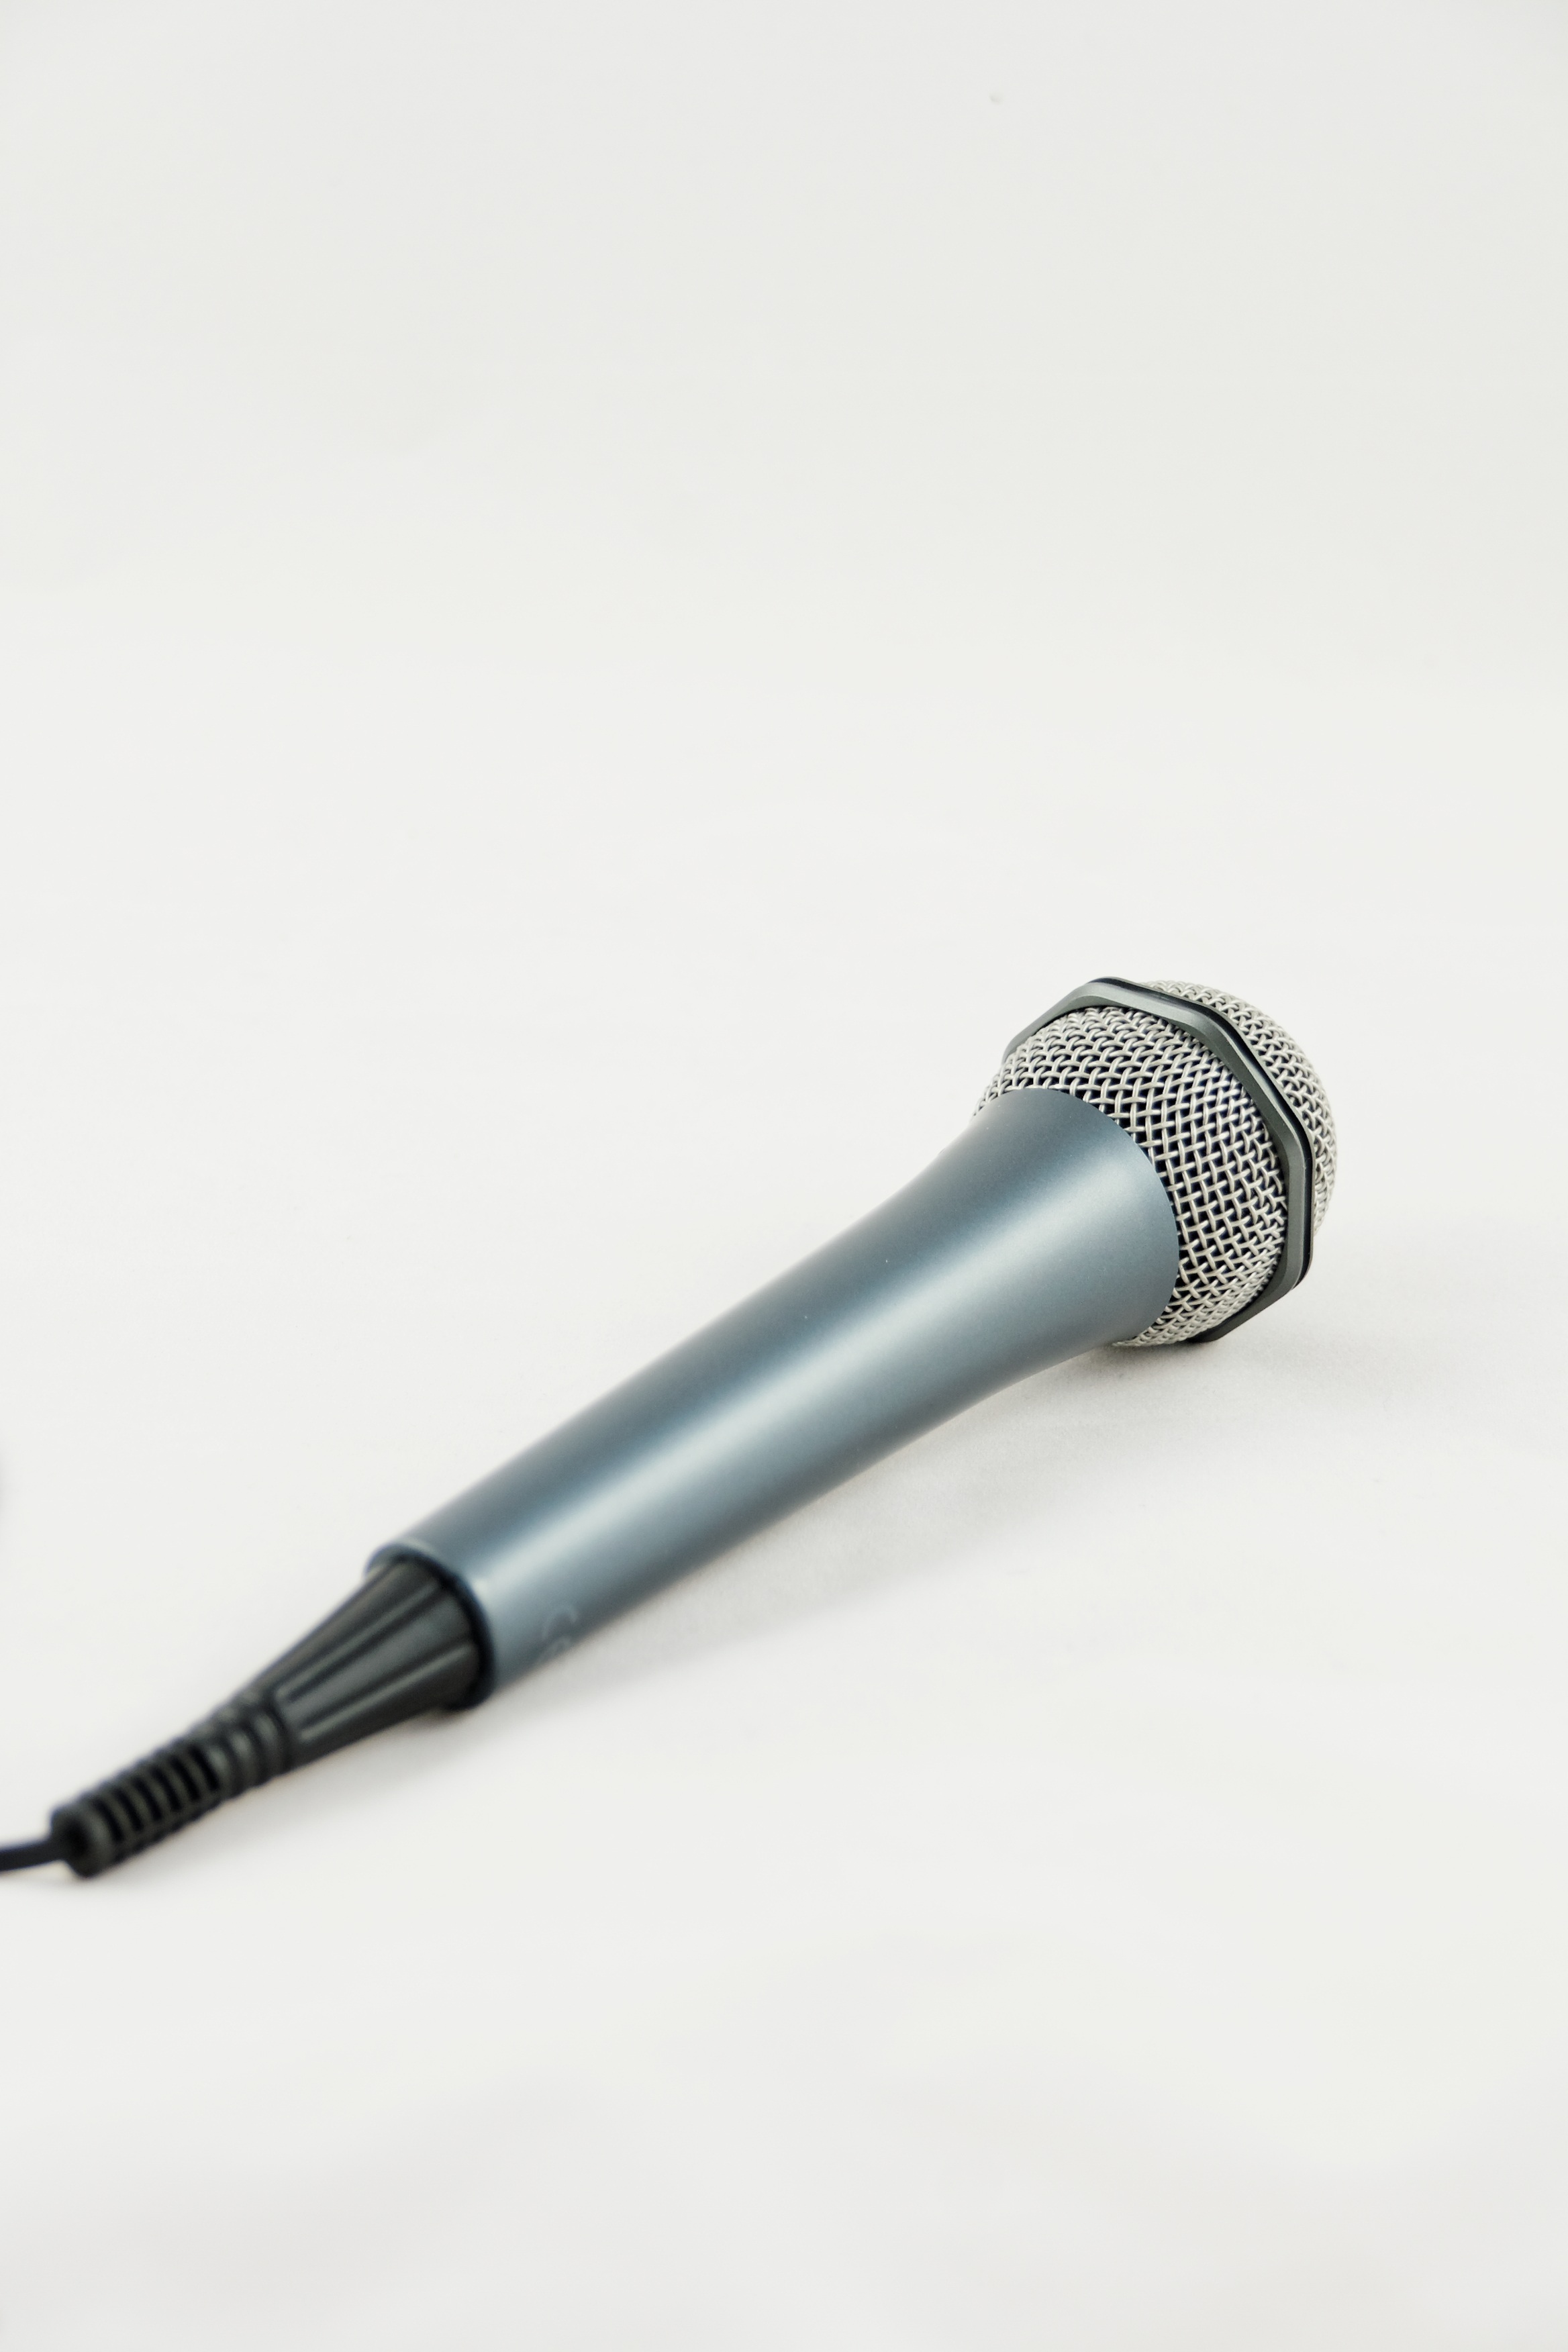
music, technology, brush, microphone, micro, recording, audio, sound, audio equipment